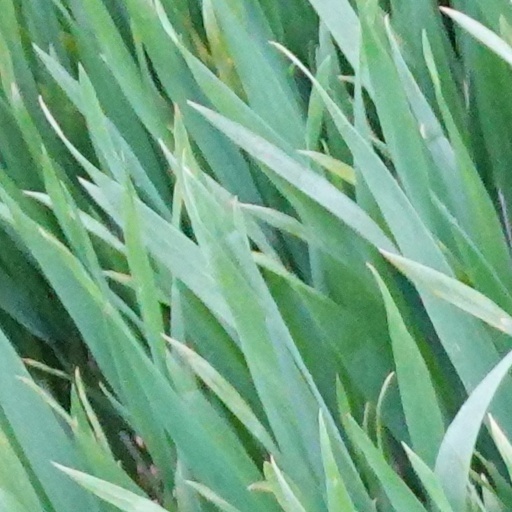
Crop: wheat